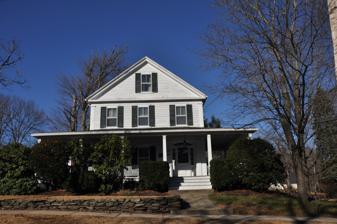
Building: Gilman Coggin House
Country: United States of America
Year built: 1847
Historic house in Massachusetts, United States United States historic place Gilman Coggin House U.S. National Register of Historic Places Show map of Massachusetts Show map of the United States Location 123 Prescott Street, Reading, Massachusetts Coordinates 42°31′6.72″N 71°6′53.15″W / 42.5185333°N 71.1147639°W / 42.5185333; -71.1147639 Built 1847 Architectural style Greek Revival MPS Reading MRA NRHP reference No. 84002551 Added to NRHP July 19, 1984 The Gilman Coggin House is a historic house in Reading, Massachusetts .  The 2 + 1 ⁄ 2 -story wood-frame house is a fine well preserved local example of Greek Revival architecture.  It was built in 1847 by Gilman Coggin, owner of a local shoe-manufacturing business.  The house's front gable is fully pedimented, supported by wide corner pilasters.  A single-story wraparound porch has square Ionic columns, and the front door surround is flanked by half-length sidelight windows and topped by a fanlight transom. The house was listed on the National Register of Historic Places in 1984. See also National Register of Historic Places listings in Reading, Massachusetts National Register of Historic Places listings in Middlesex County, Massachusetts References